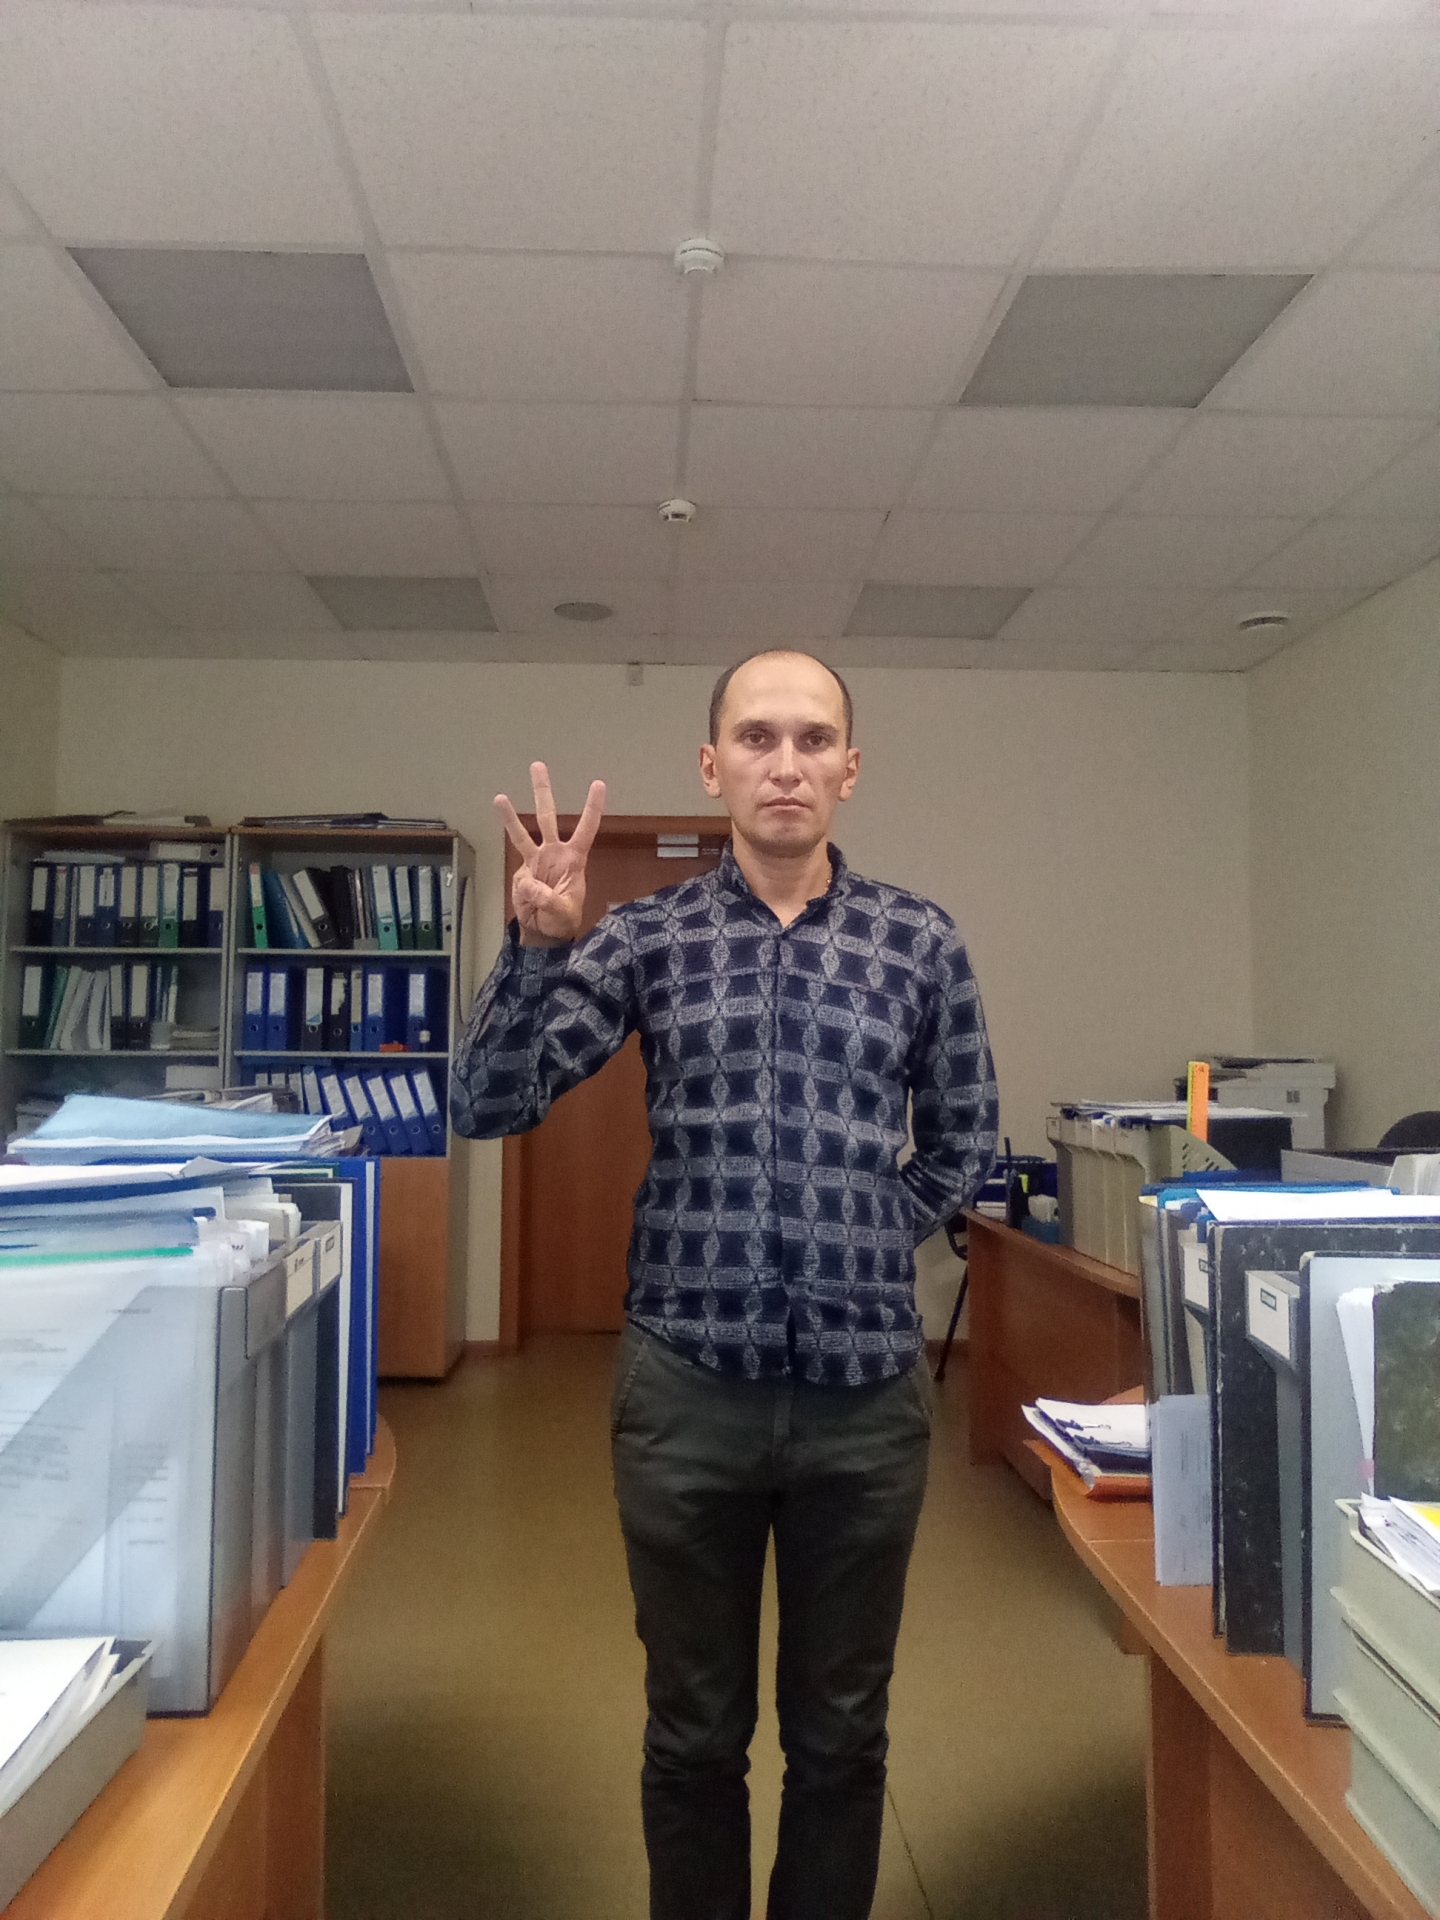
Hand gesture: three